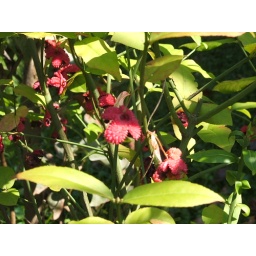
I can't remember the name of this plant; these orange and pink flowers come in fall